Arvindbhai Patel Institute of Environmental Design

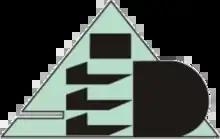
Institute logo

Arvindbhai Patel Institute of Environmental Design (APIED or simply IED) is an academic institute of higher education affiliated to Sardar Patel University located in the town of Anand in the state of Gujarat, India. It offers courses in Architecture, Interior design and Urban Planning.